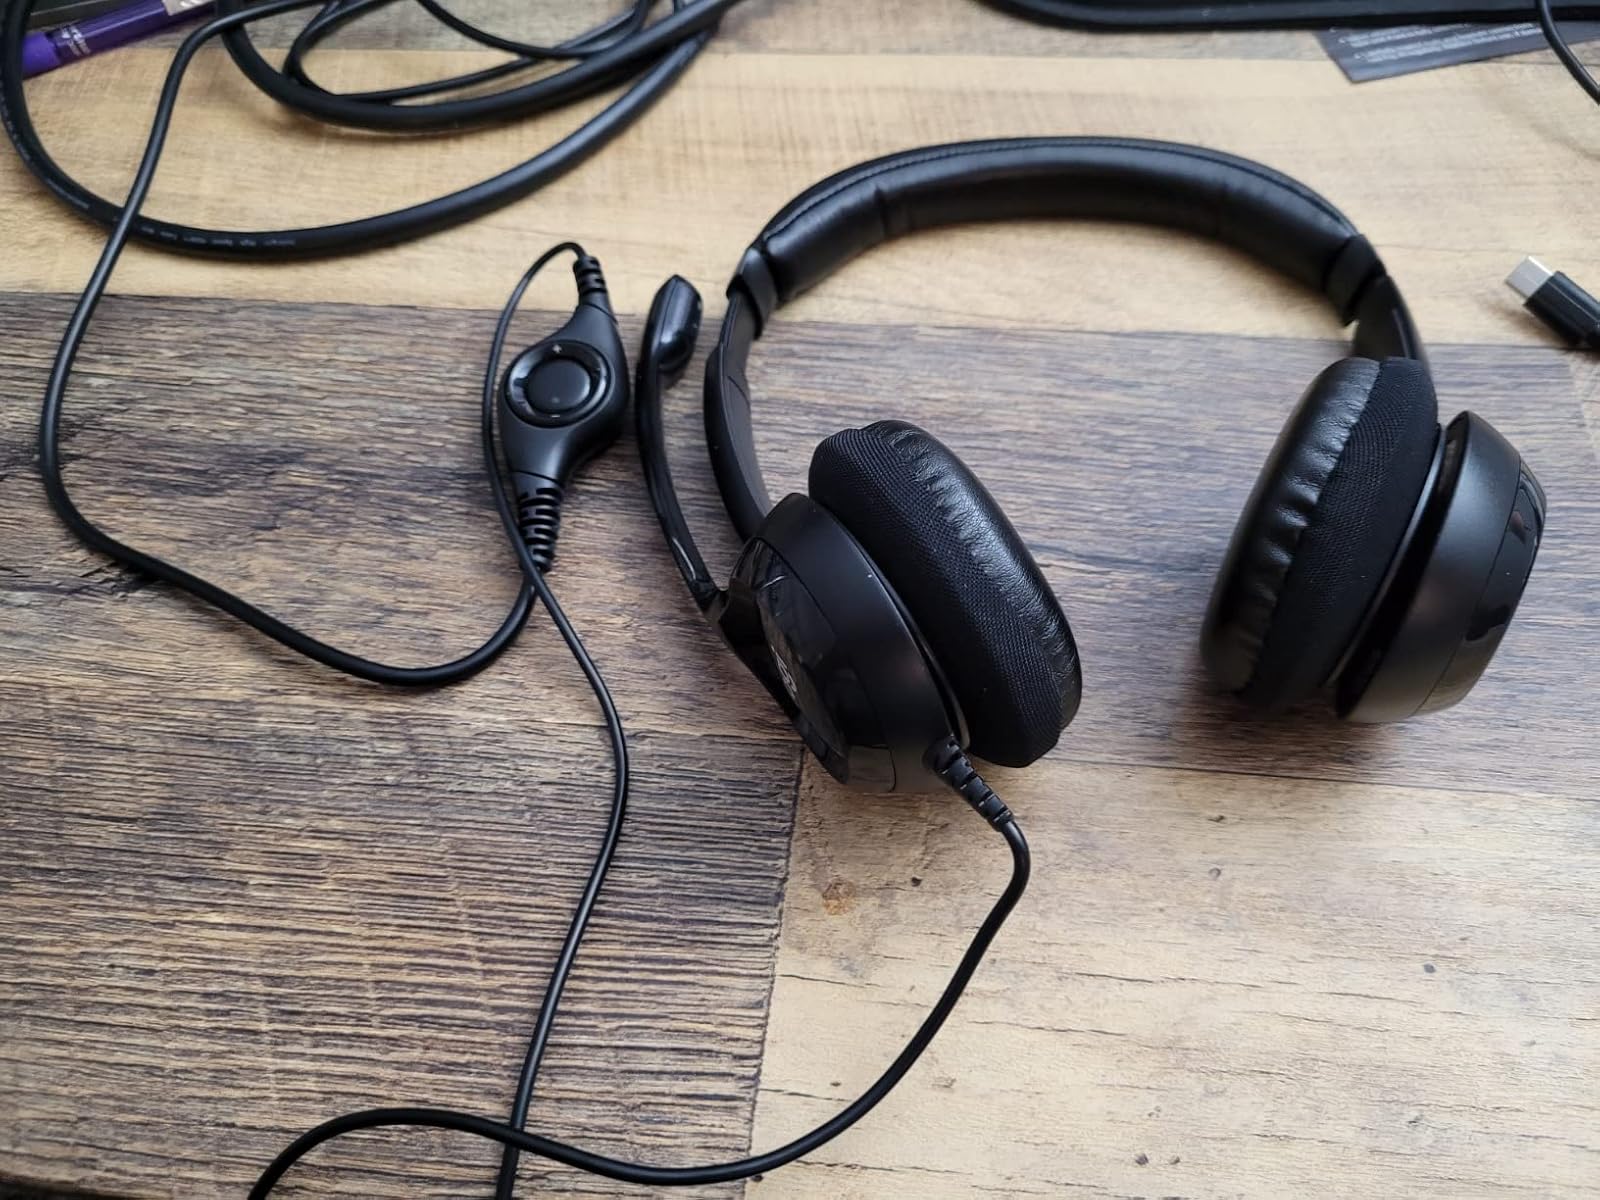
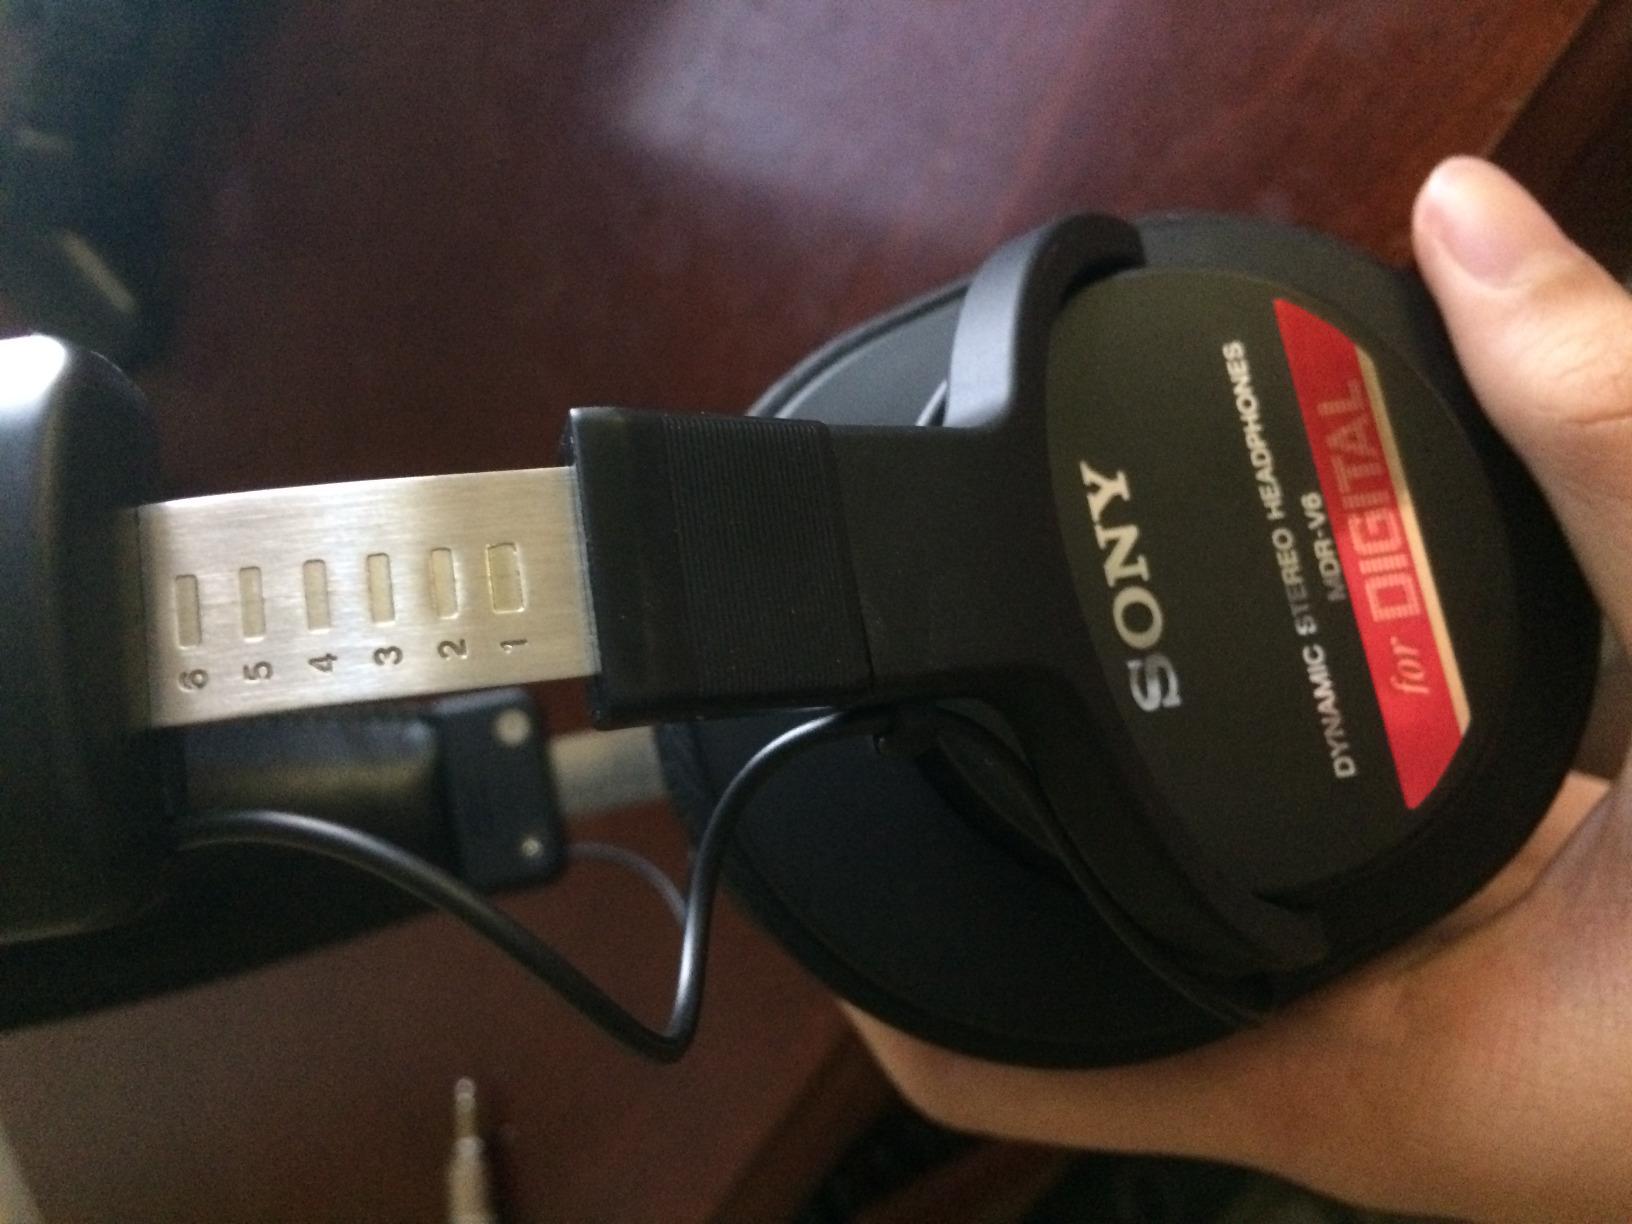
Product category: headphones
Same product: no